Gabriel Guerrero

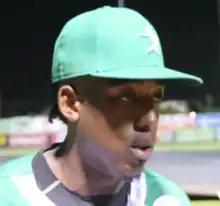
Guerrero with Estrellas Orientales in 2017

Gabriel Guerrero Martinez (born December 11, 1993) is a Dominican former professional baseball outfielder. He played in Major League Baseball (MLB) for the Cincinnati Reds.